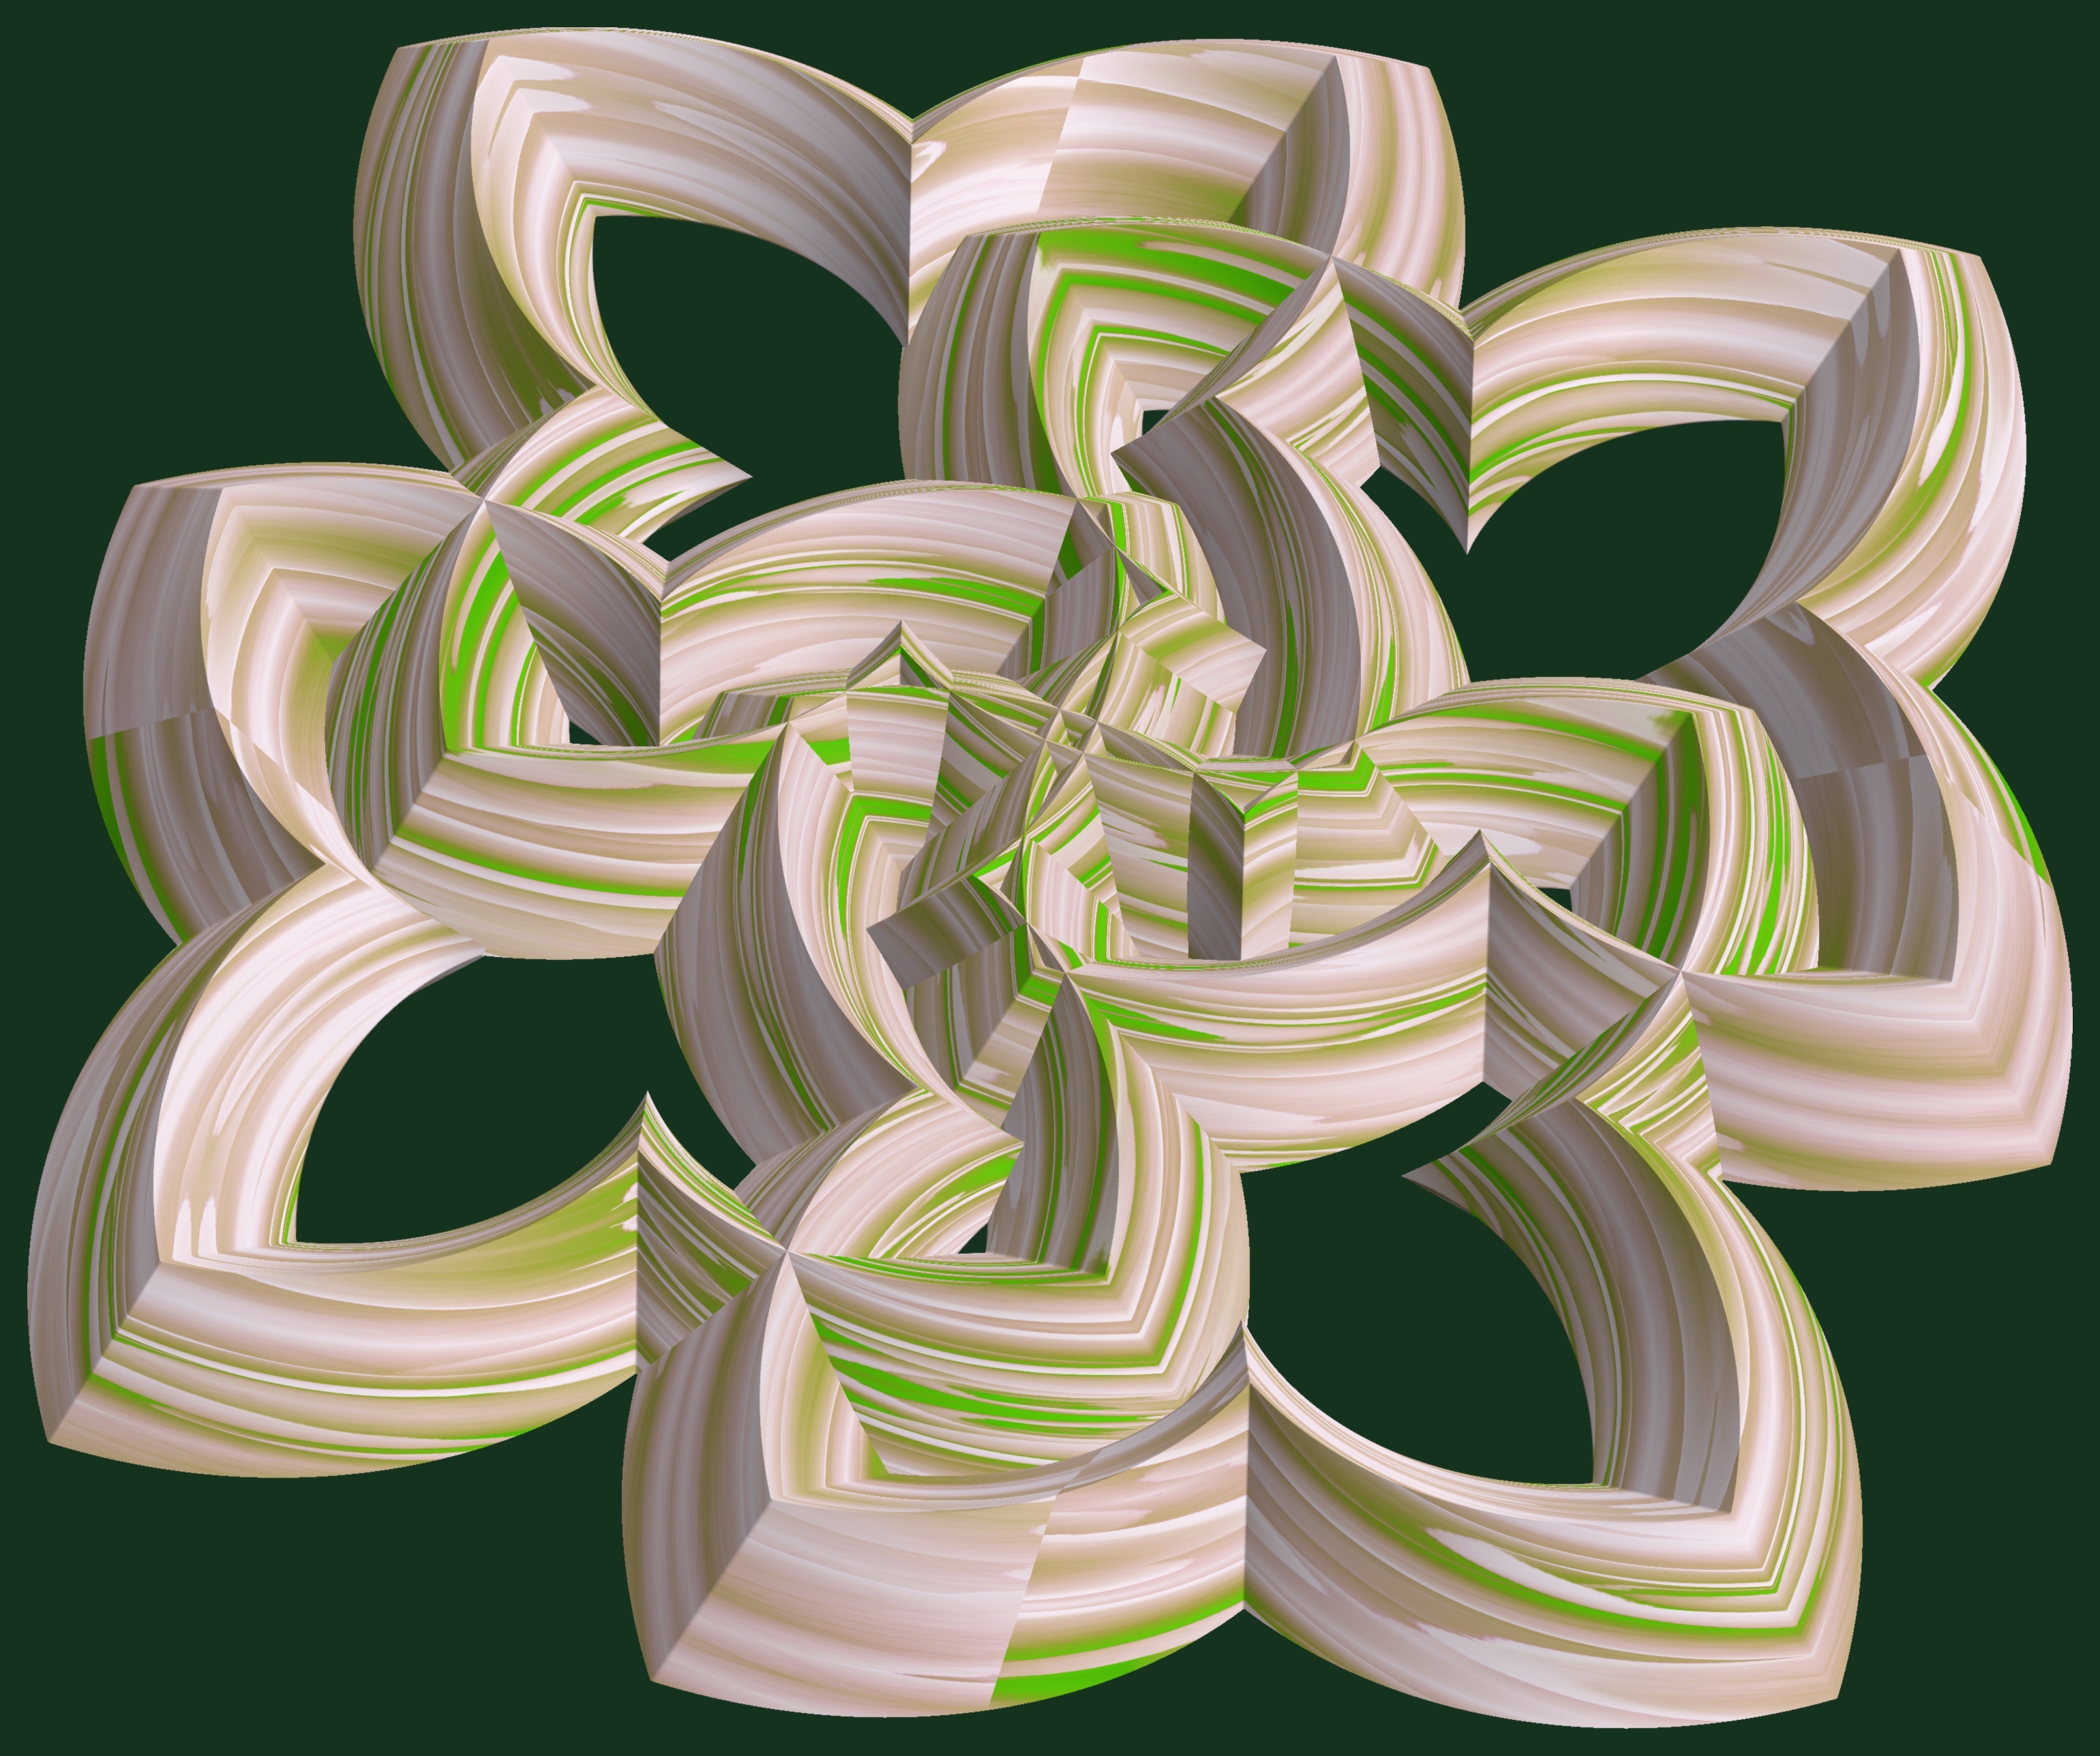
abstract, structure, plant, texture, leaf, spiral, flower, number, pattern, green, symbol, produce, geometry, circle, font, sculpture, art, illustration, design, symmetry, 3d, graphic, shape, torus, mathematica, cg, parametricplot3d, code, program, algorithm, geometricsculpture, flowering plant, man made object, land plant